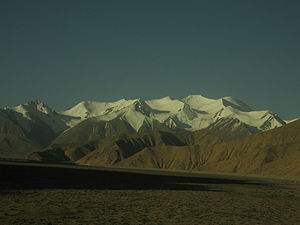
Haixi
Haixi er meget tyndt befolket
Haixi er et autonomt præfektur for mongoler og tibetanere i provinsen Qinghai i den vestlige del af Folkerepublikken Kina.